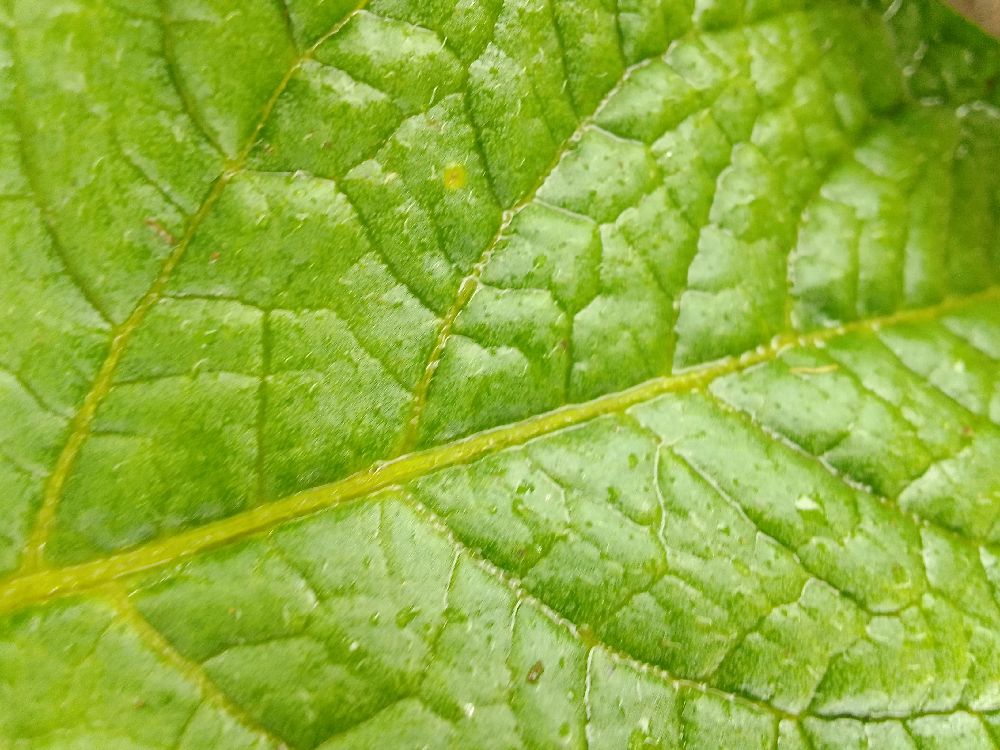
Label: Healthy